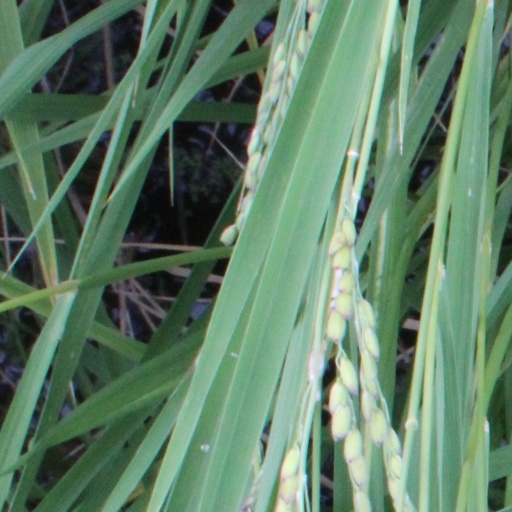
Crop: rice